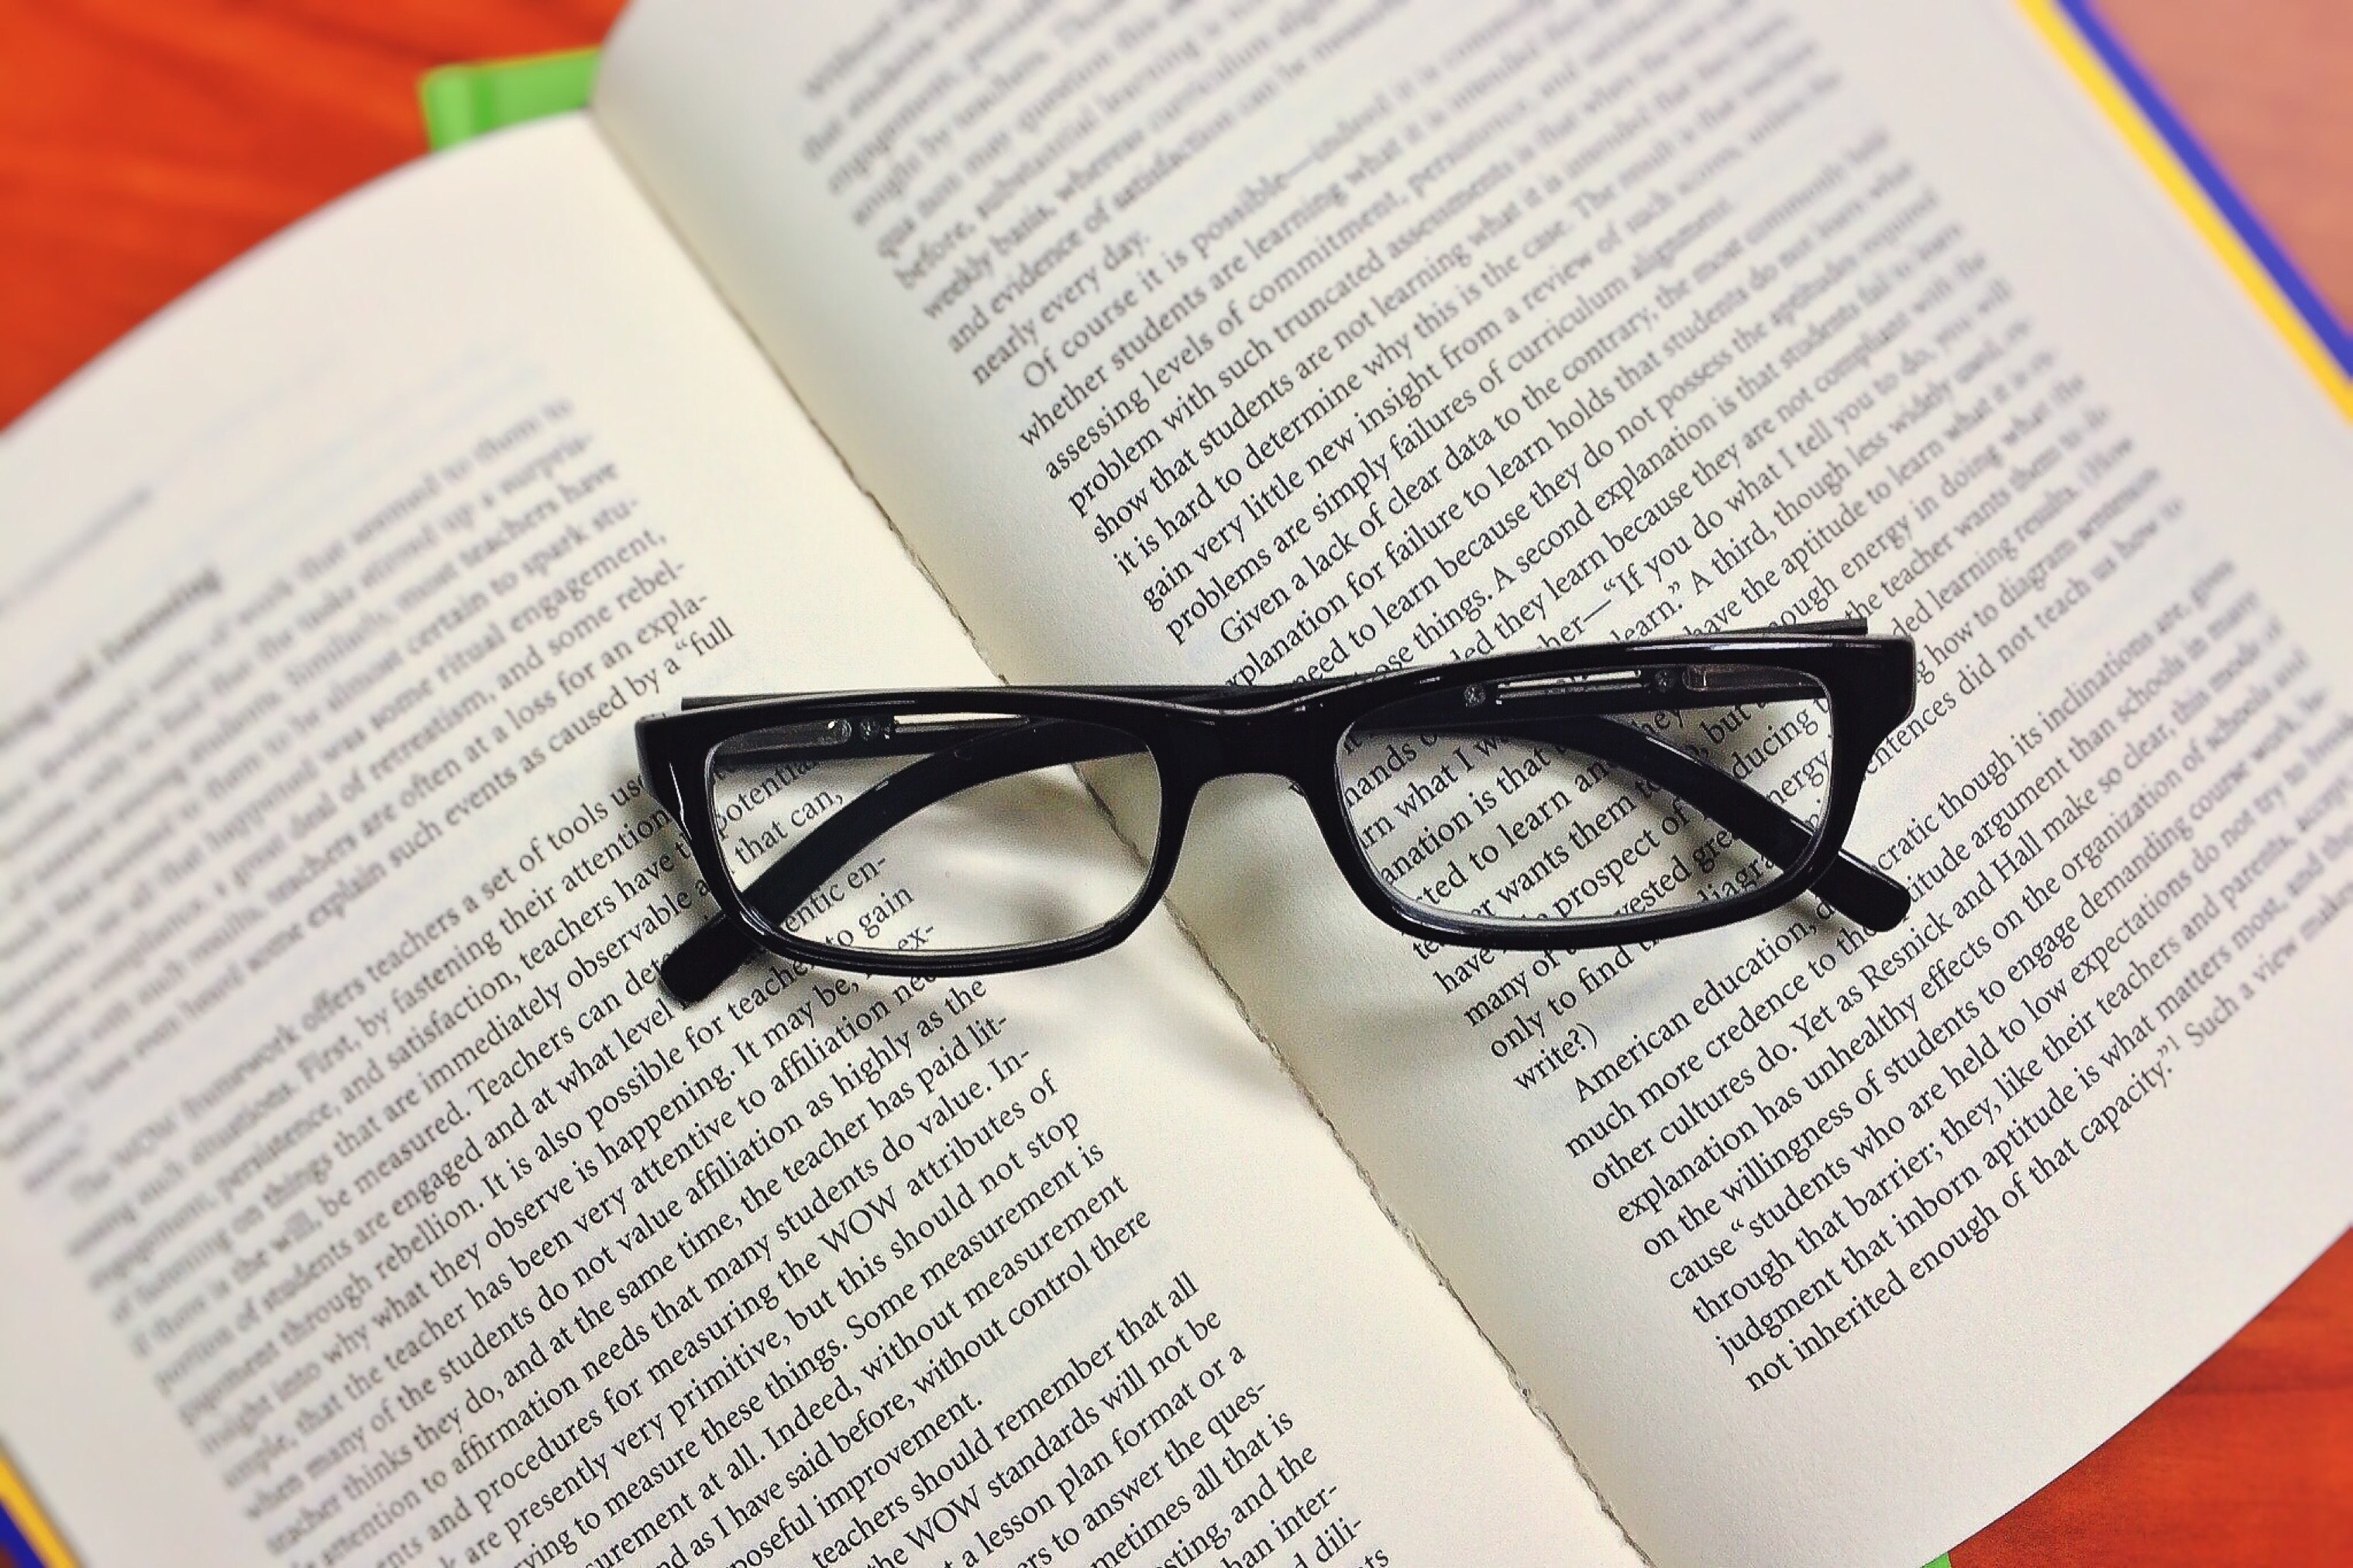
eyewear, glasses, text, personal protective equipment, vision care, book, font, line, paper, Material property, reading, paper product, publication, photography, Eye glass accessory, sunglasses